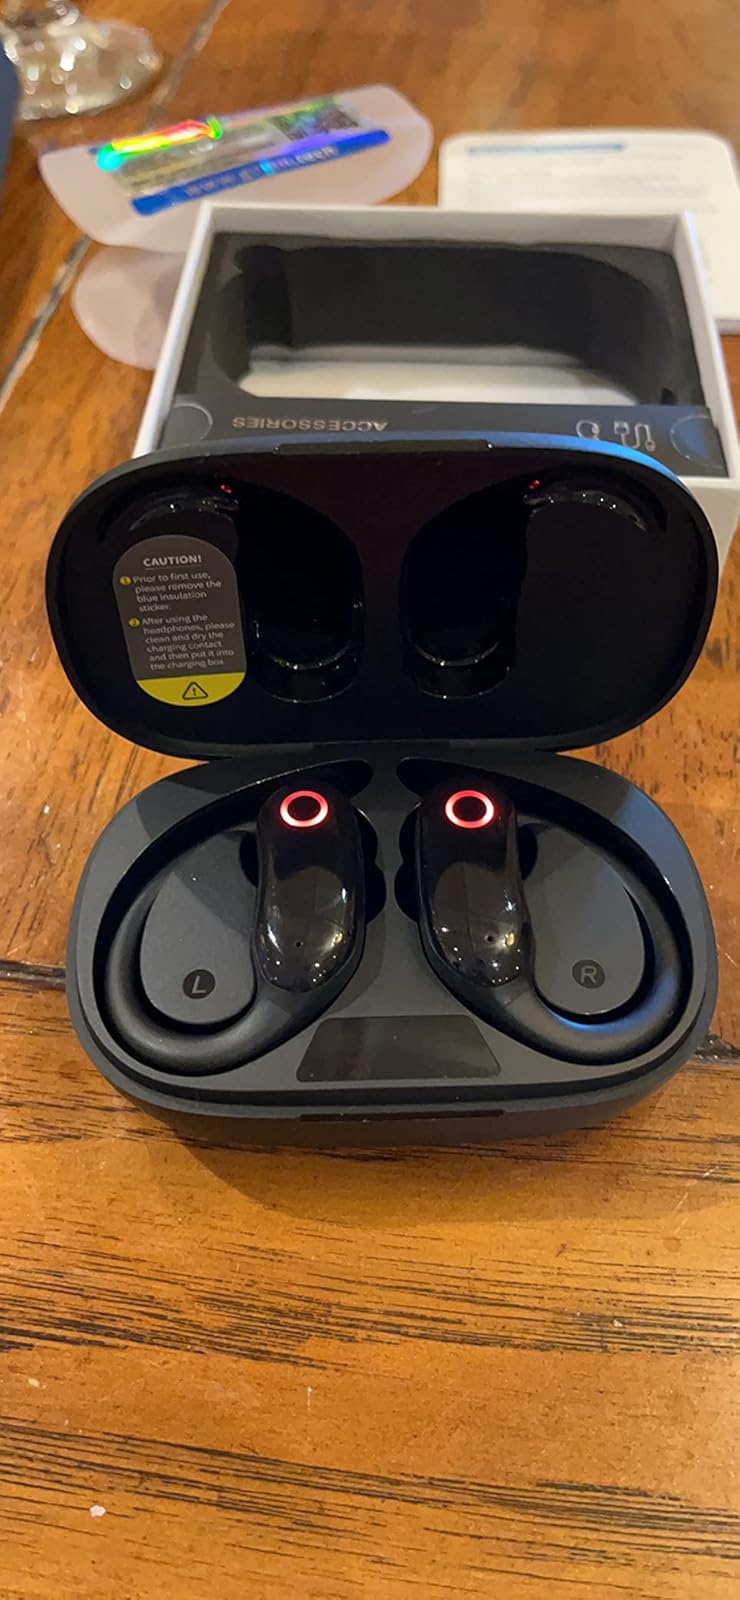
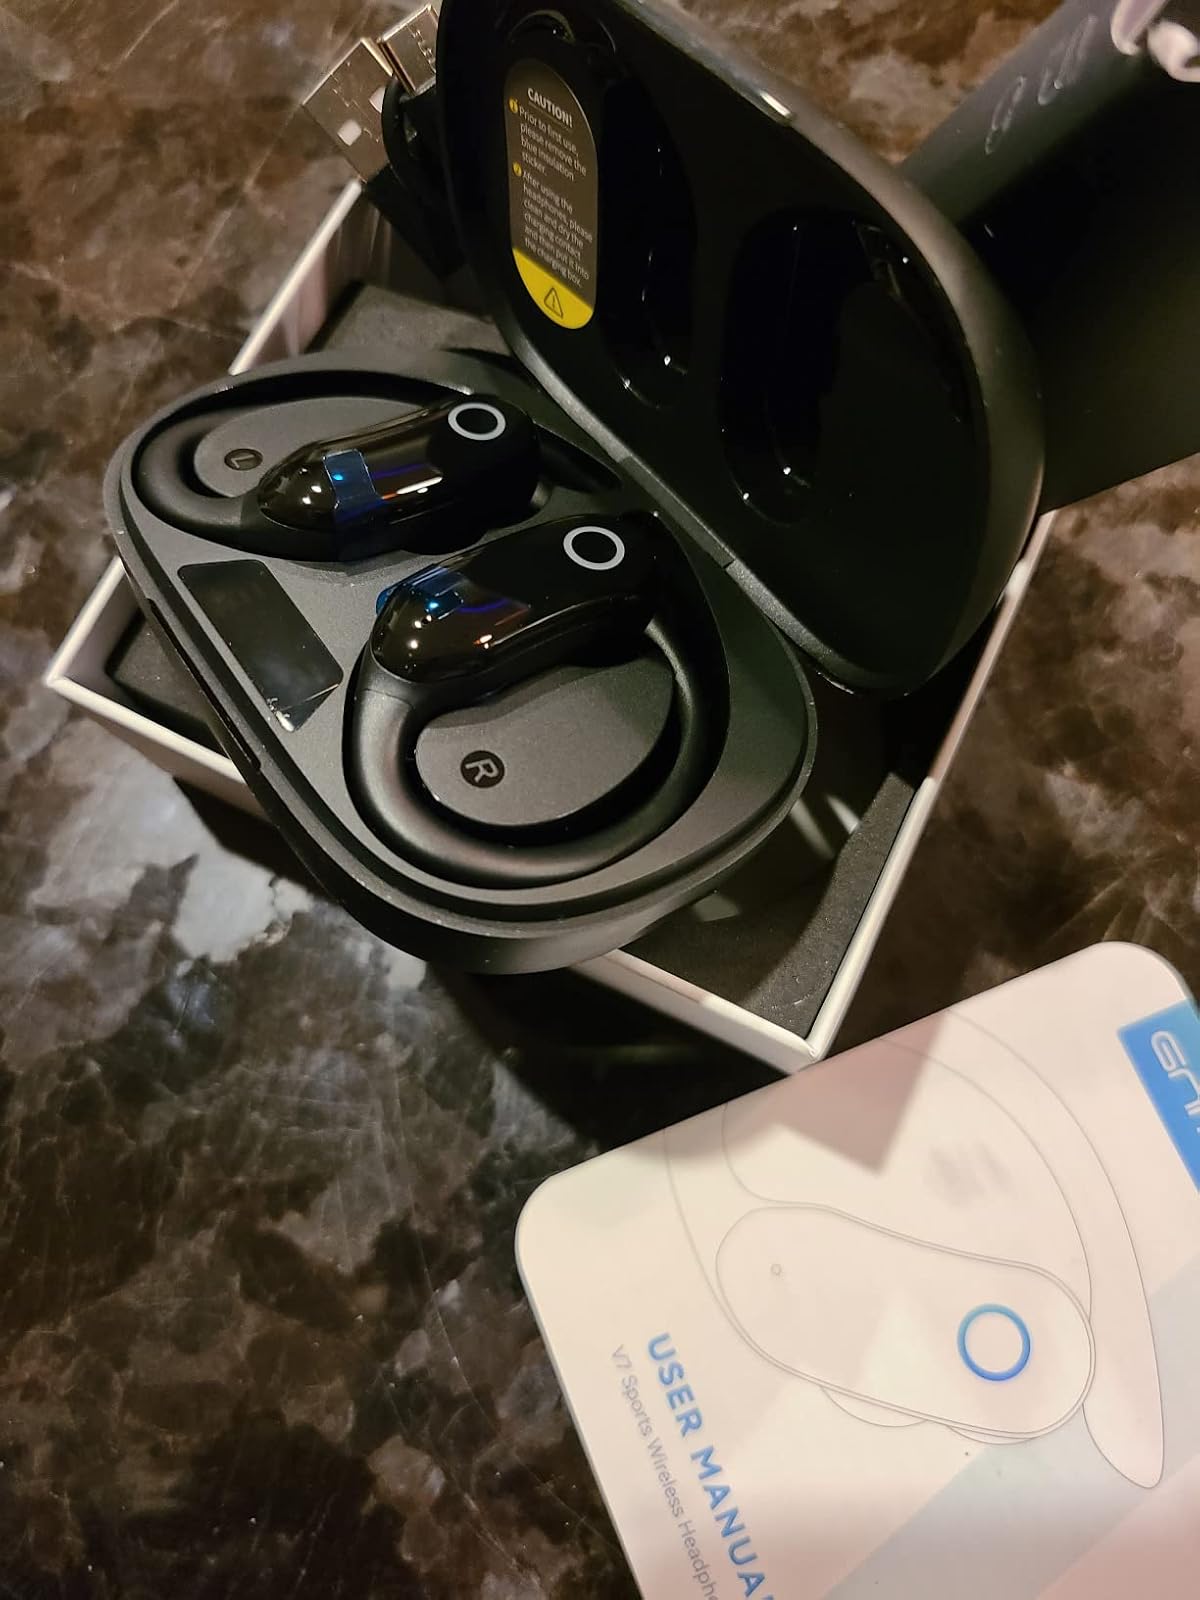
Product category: earbuds
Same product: no